Child sacrifice

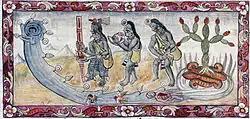
1499, the Aztecs performing child sacrifice to appease the angry gods who had flooded Tenochtitlan

The Aztecs are well known for their ritualistic human sacrifice as offerings to gods with the goal of restoring cosmological balance. While the demographic of people chosen to sacrifice remains unclear, there is evidence that victims were mostly warriors captured in battle and slaves in the slave trade. Human sacrifice was not limited to adults, however; 16th century Spanish codices chronicled child sacrifice to Aztec rain gods. In 2008, archaeologists found and excavated 43 victims of Aztec sacrifice, 37 of which were children. The sacrificial victims were found by Temple R, a temple in Tlatelolco, the ancient Aztec city which is now Mexico City. Temple R was dedicated to the Aztec rain gods, including Tlāloc, Ehecatl, Quetzalcoatl, and Huītzilōpōchtli. A majority (66%) of the excavated subadults were under 3 years old, and 32 subadults as well as 6 adults were identified as male, although the sex determination results could be replicated only for 26 of the 38 individuals.